Maycon (footballer, born 1986)

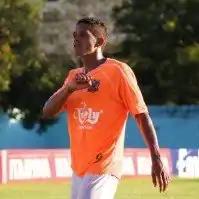
Maycon playing for Nova Iguachu in 2011

Maycon Carvalho Inez (born 21 July 1986) is a Brazilian football player who last played for Macaé Esporte Futebol Clube.